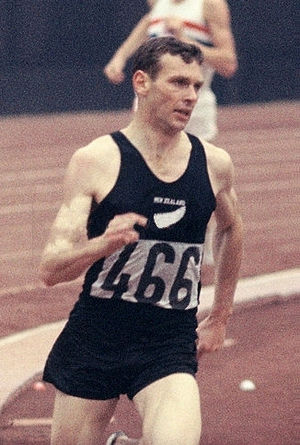
Peter Snell
Peter George Snell OBE var en mellemdistanceløber fra New Zealand. Han havde en relativt kort karriere som international verdenskendt sportsmand. Han nåede dog at vinde så meget, at han blev valgt som New Zealands største sportsnavn i det 20. århundrede. Han blev trænet af den legendariske newzealandske træner Arthur Lydiard.